Italian scudo

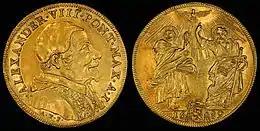
Papal States, Quadruple Scudo d'Oro (1689) depicting Pope Alexander VIII (obv) and Saints Peter and Paul (rev)

The scudo (pl. "scudi") was the name for a number of coins used in various states in the Italian peninsula from 1551 until the 19th century. The name, like that of the French écu and the Spanish and Portuguese escudo, was derived from the Latin "scutum" ("shield"). From the 16th century, the name was used in Italy for large silver coins. Sizes varied depending on the issuing country.